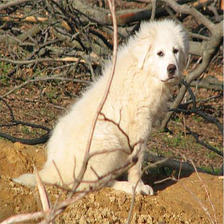
Species: dog
Breed: great pyrenees